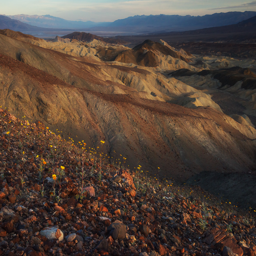
wildflowers rise from a rocky hillside in the badlands